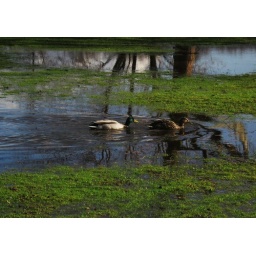
Mallards swimming in the grass